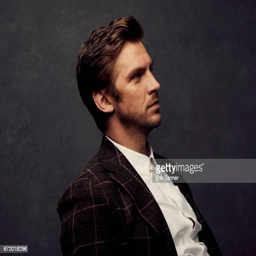
actor pose at the festival portrait studio